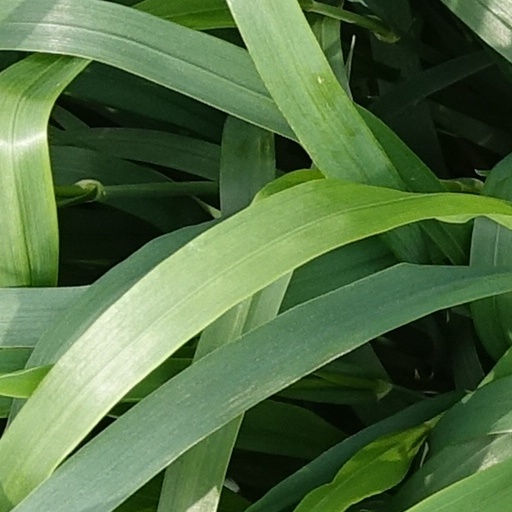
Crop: wheat